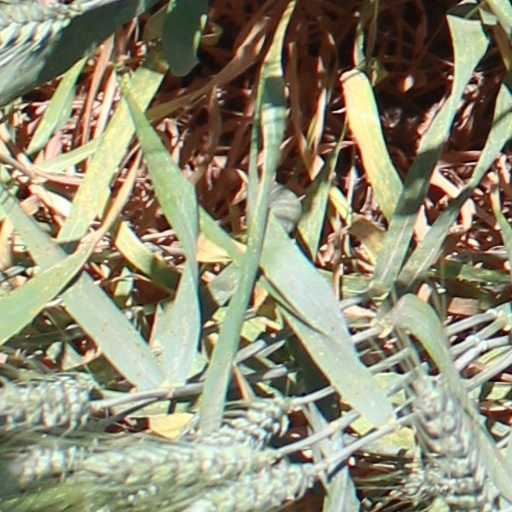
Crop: wheat